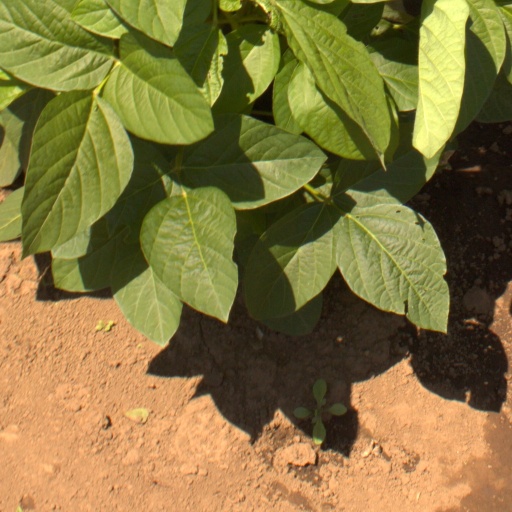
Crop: soybean